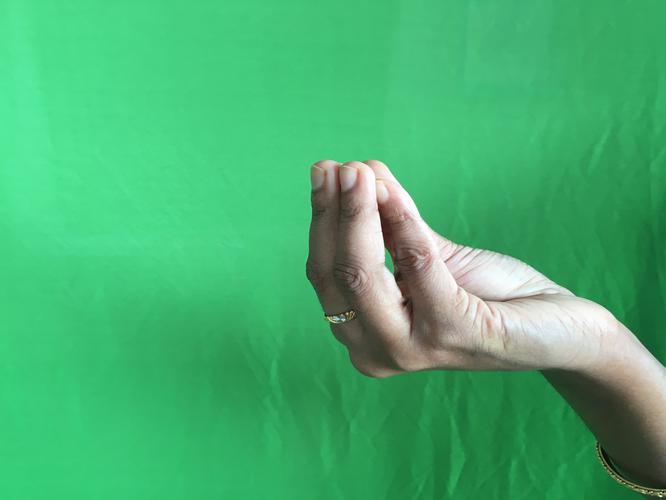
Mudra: Mukulam
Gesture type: single_hand